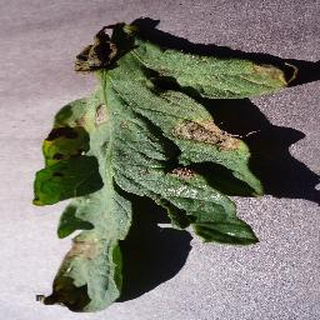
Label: tomato_early_blight